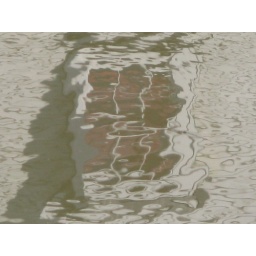
Reflection of window of windmill in the river